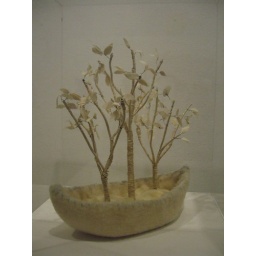
the forest in a boat from &amp;quot;the science of sleep&amp;quot;you really have to see this film...so wonderful.